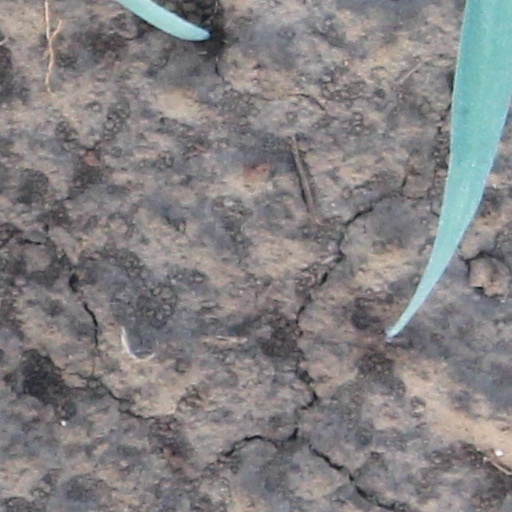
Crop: wheat